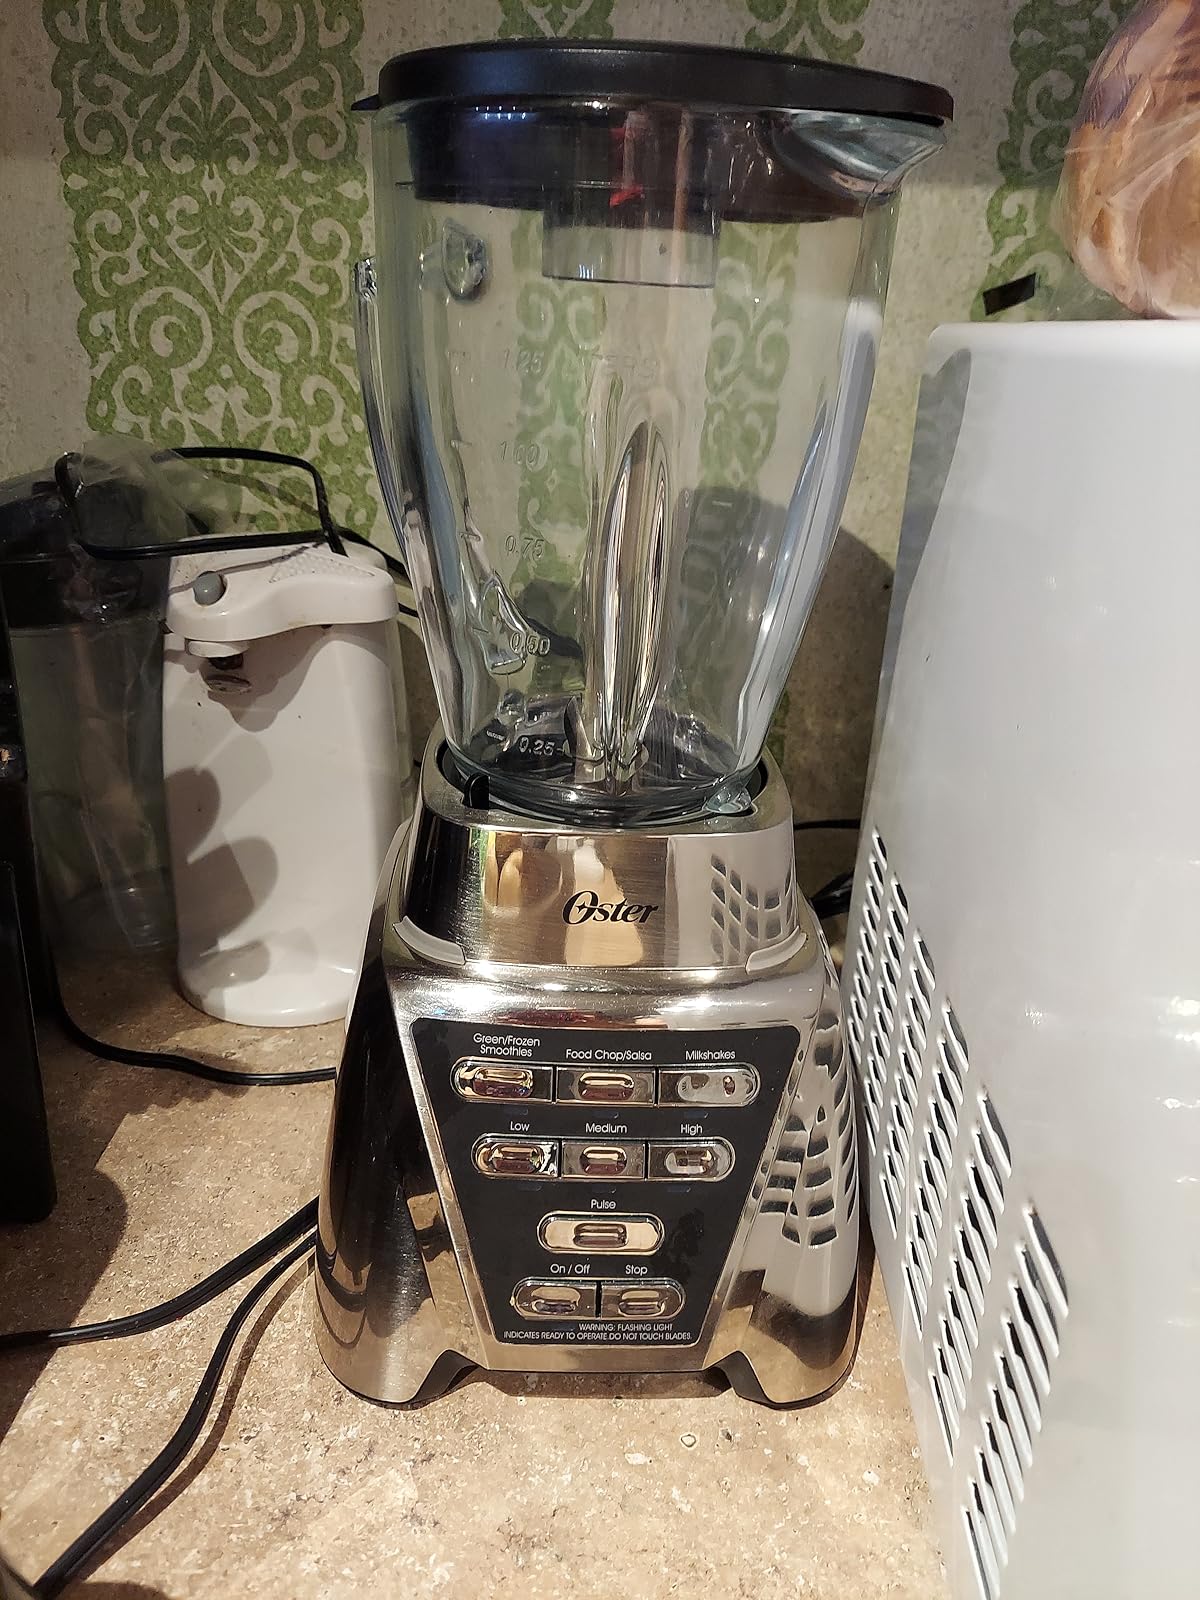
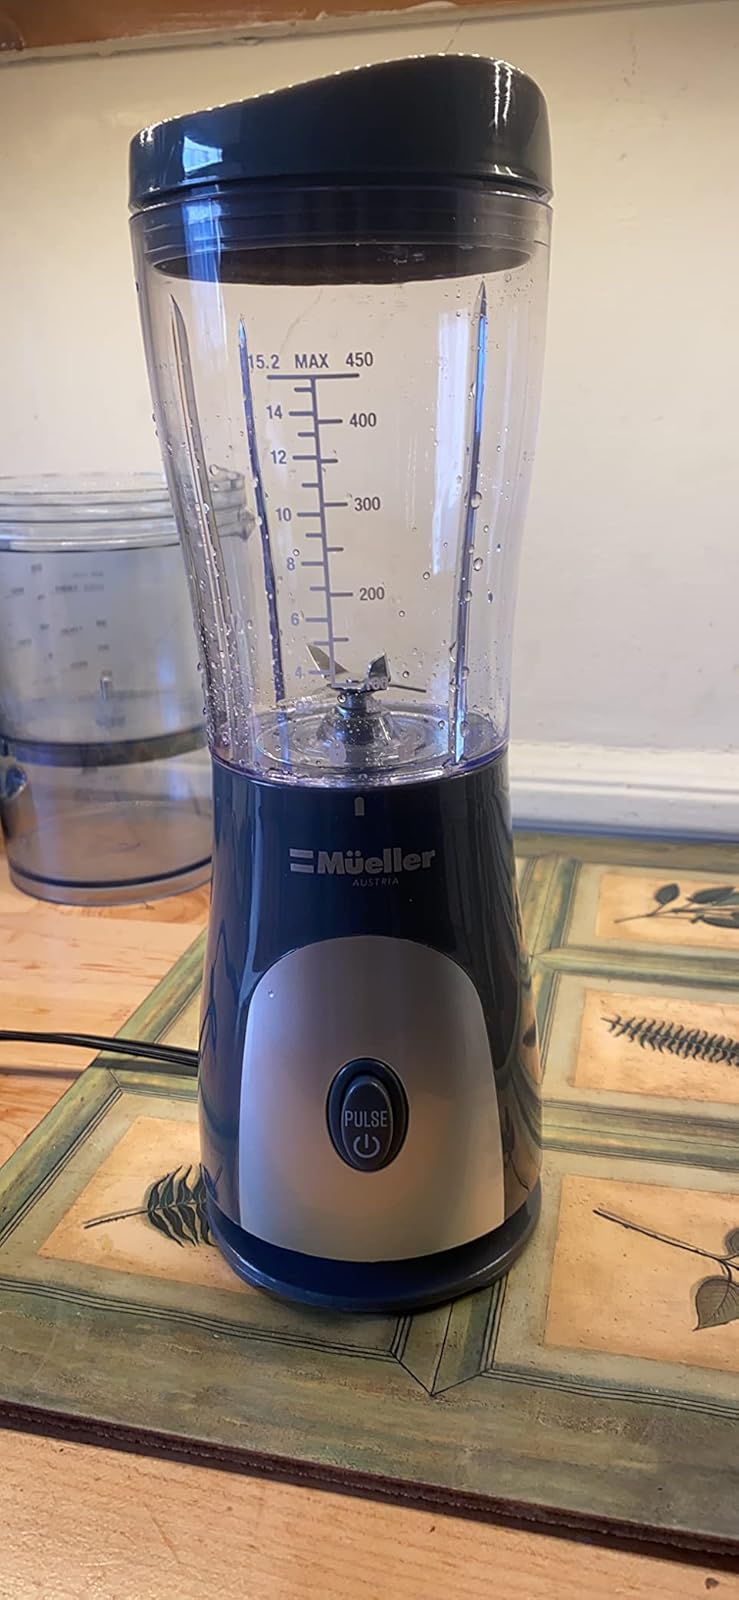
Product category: items_blender
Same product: no